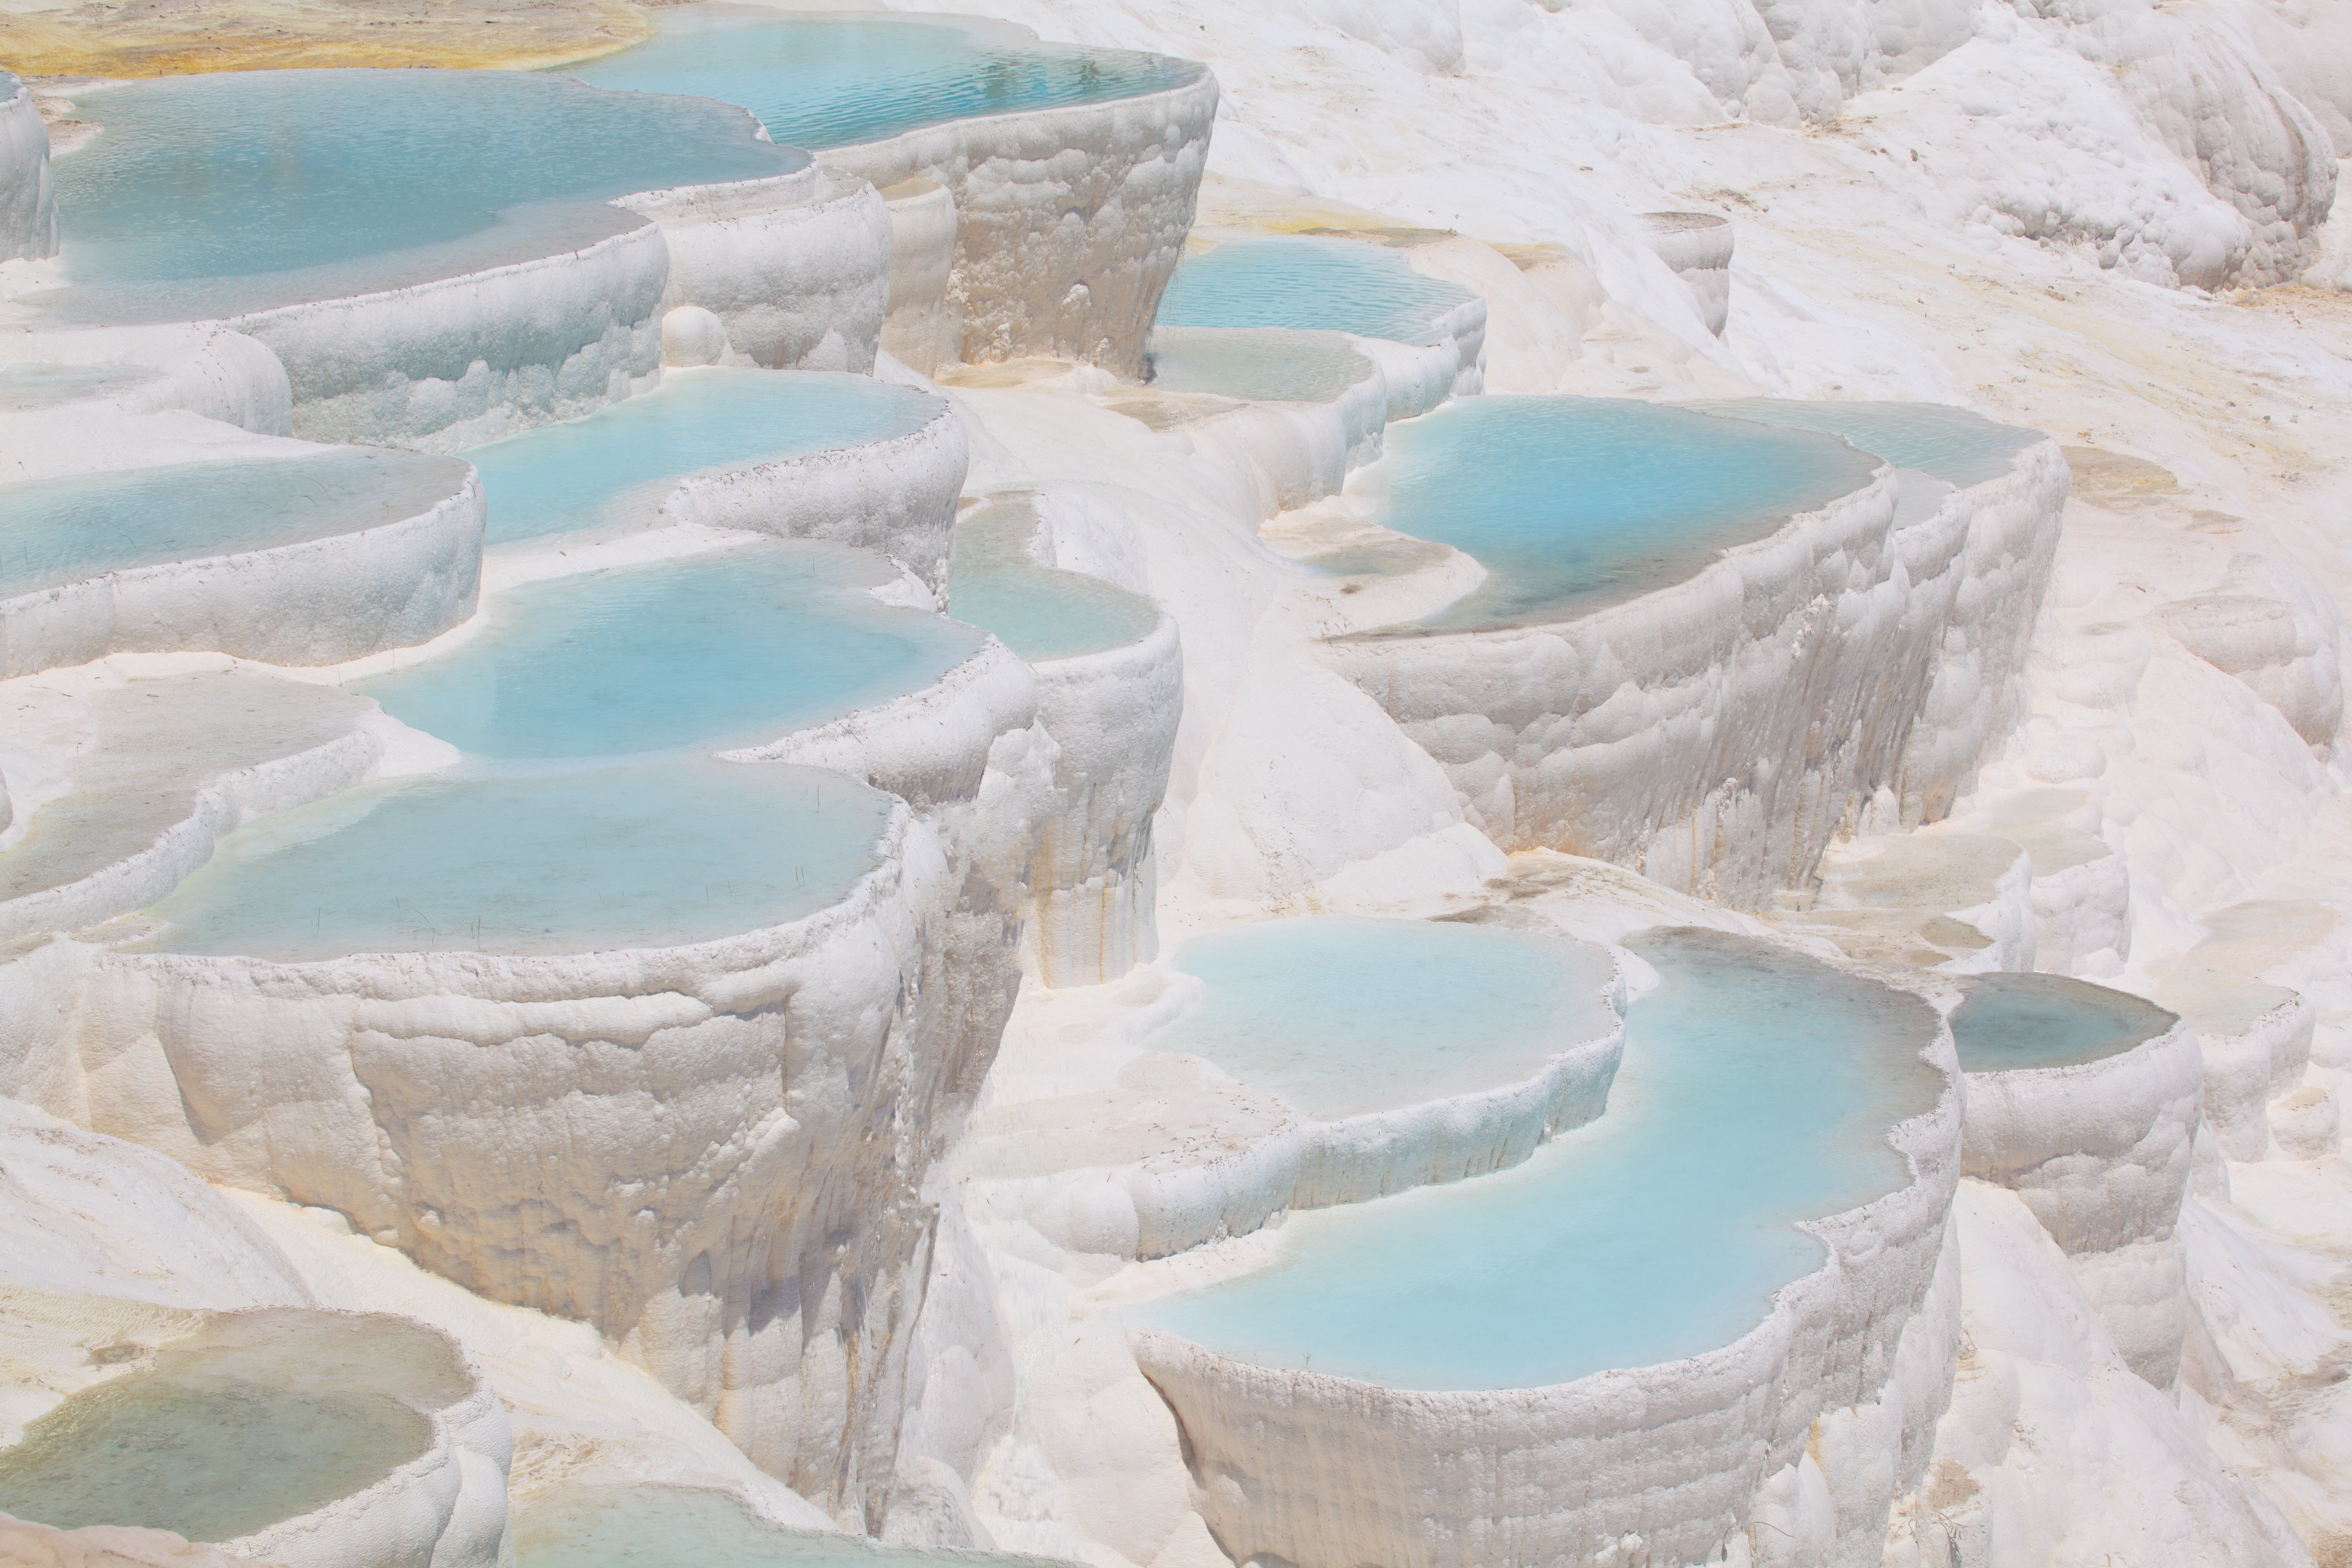
landscape, water, nature, rock, wave, formation, pool, ice, glacier, natural, lagoon, ancient, landmark, arctic, terrace, geology, badlands, turkey, calcium, limestone, famous, unesco, geological, thermal, mineral, turkish, landform, arctic ocean, geographical feature, glacial landform, wind wave, ice cap, polar ice cap